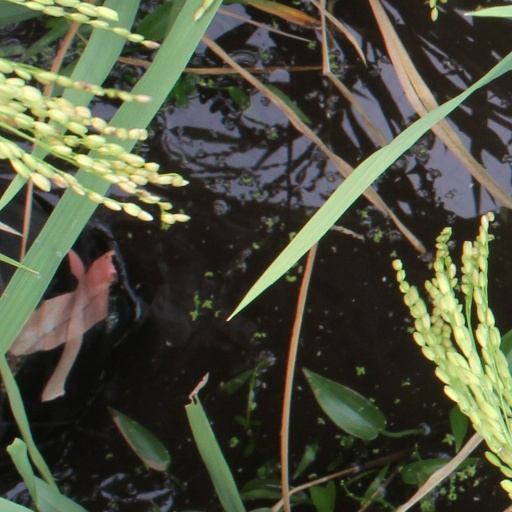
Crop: rice